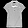
Label: T - shirt / top